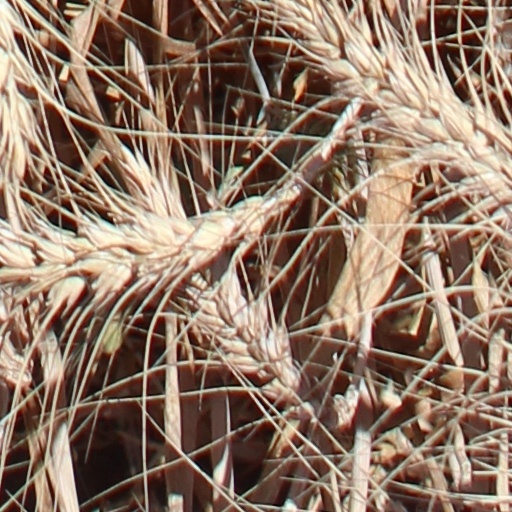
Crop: wheat